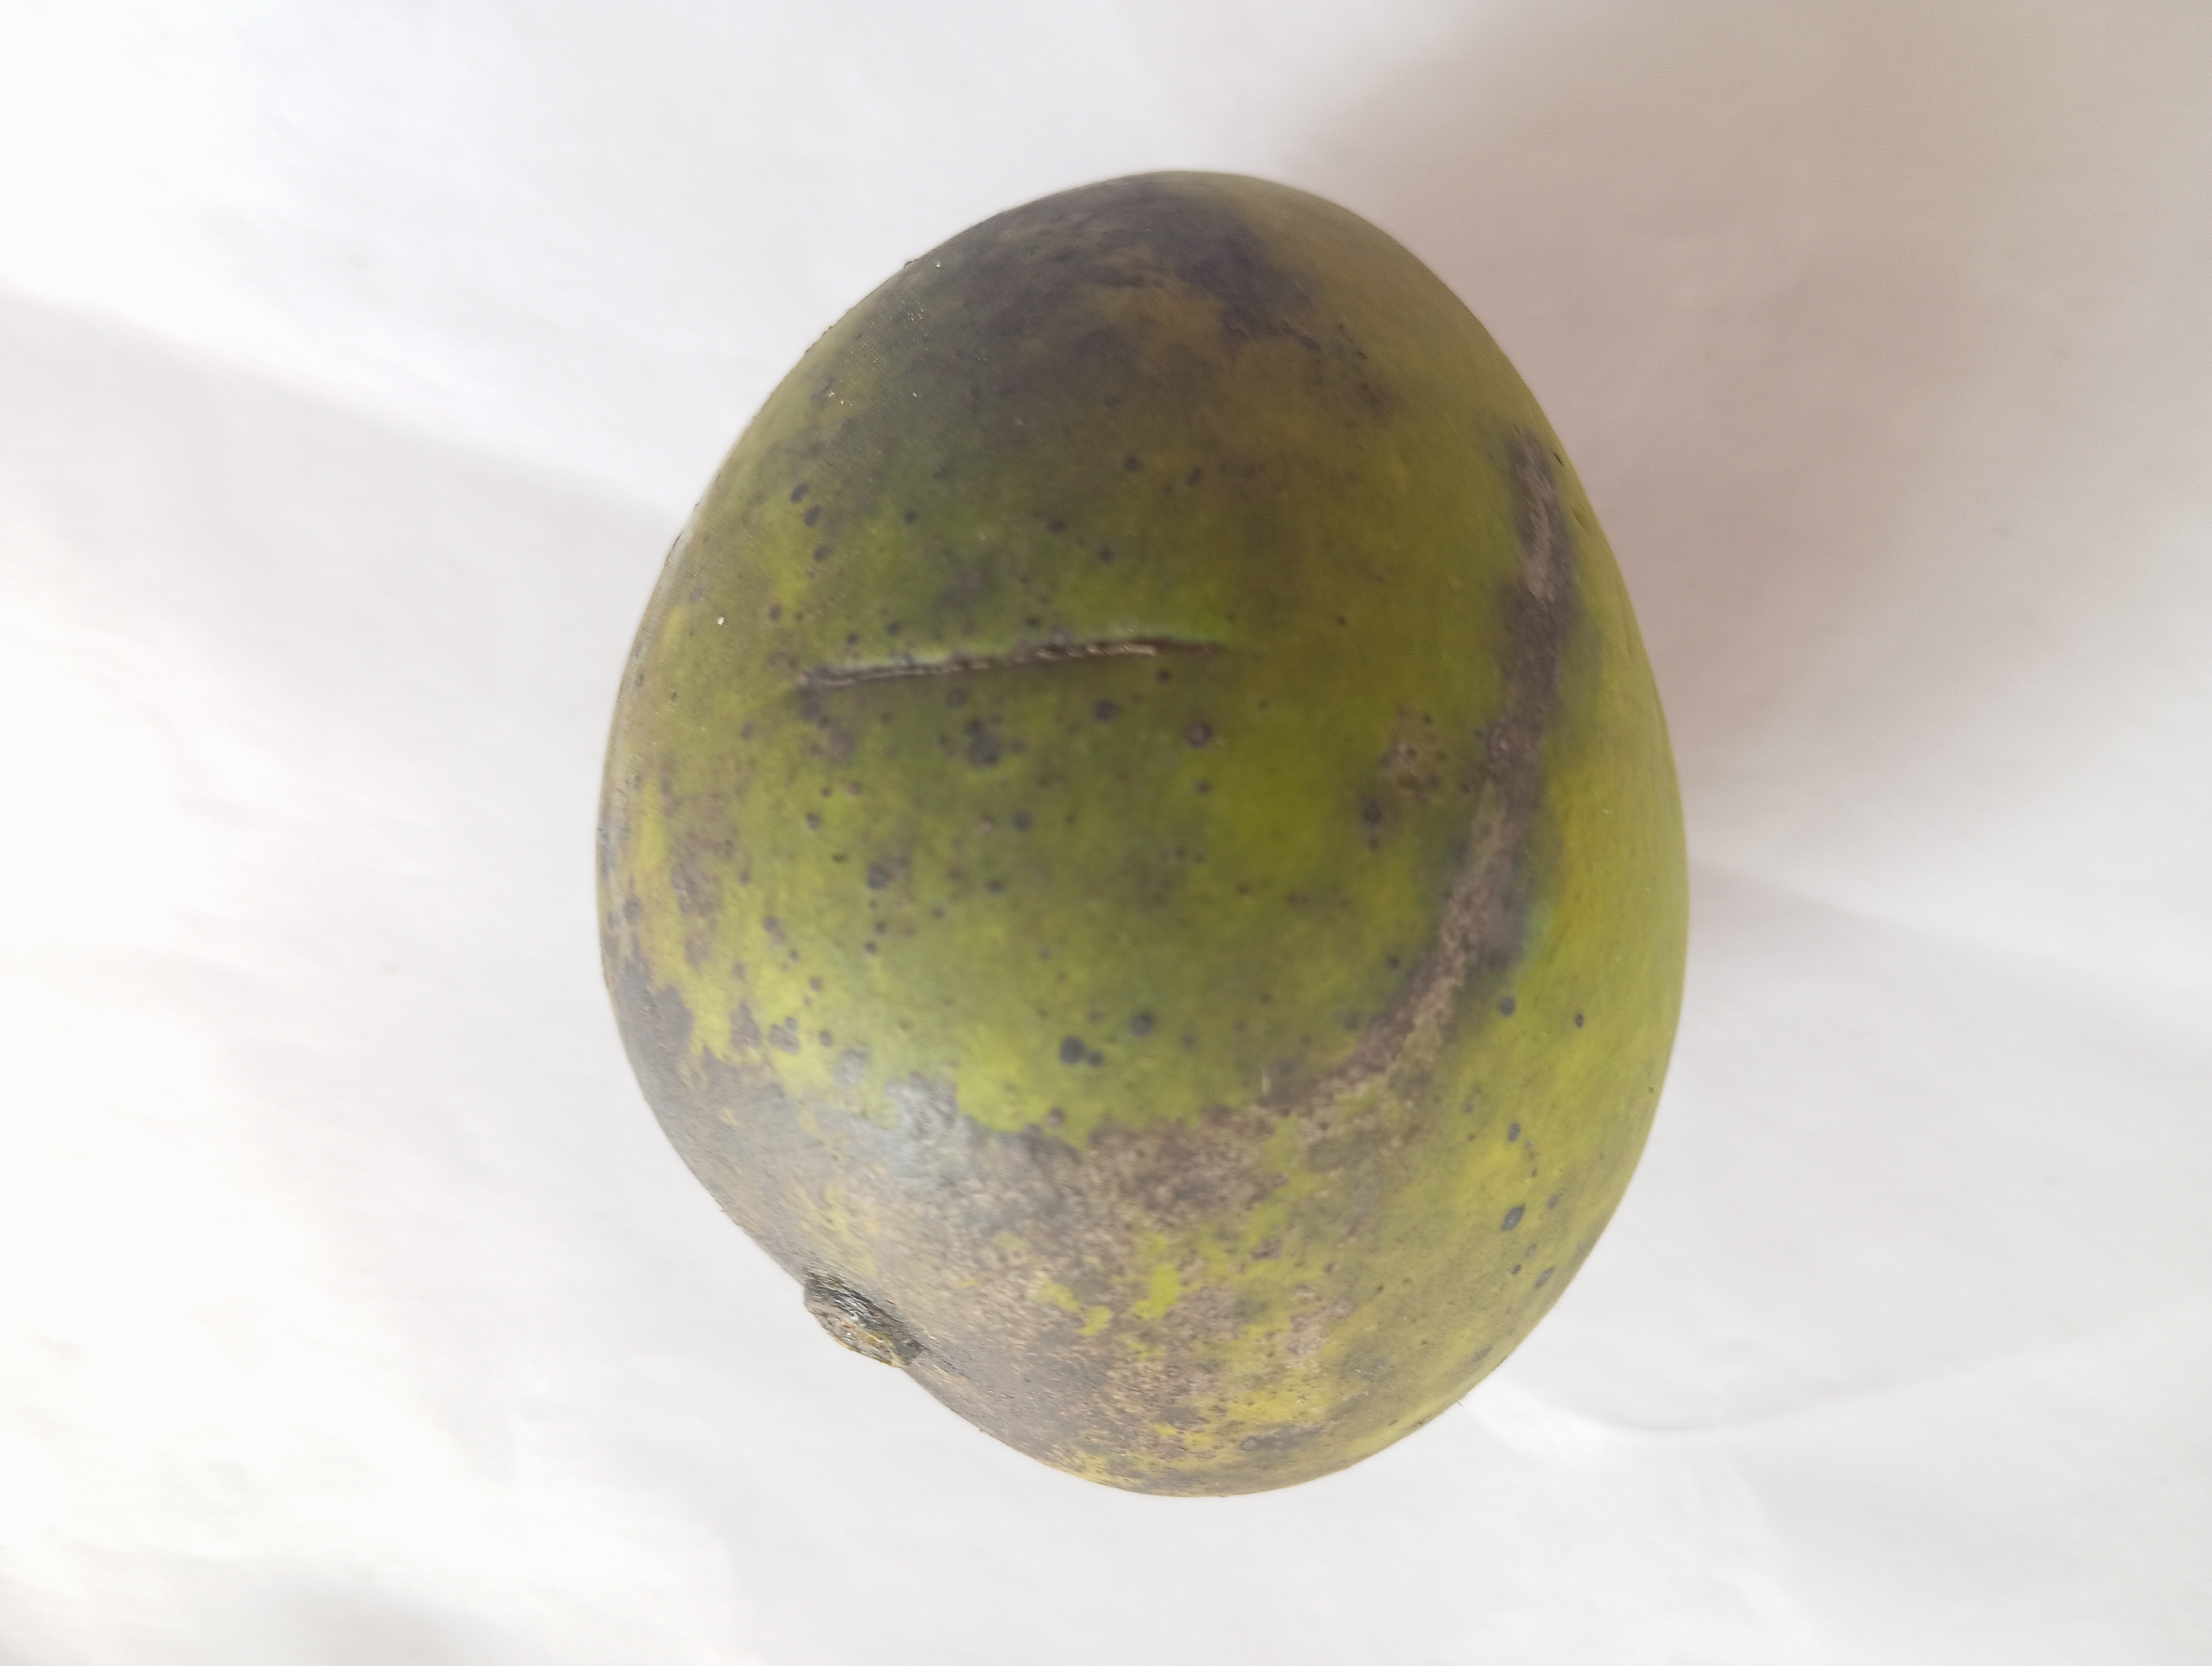
Mango variety: Harivanga